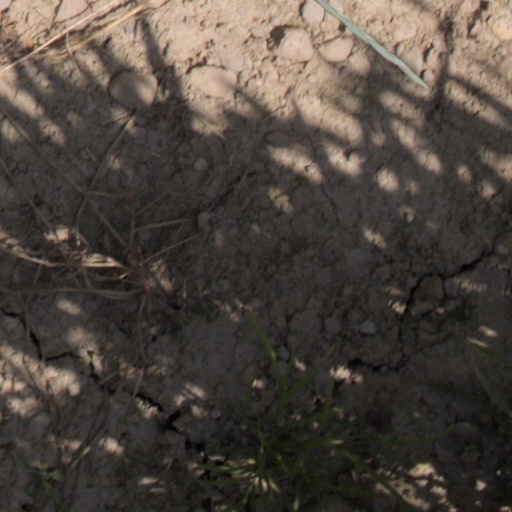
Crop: wheat